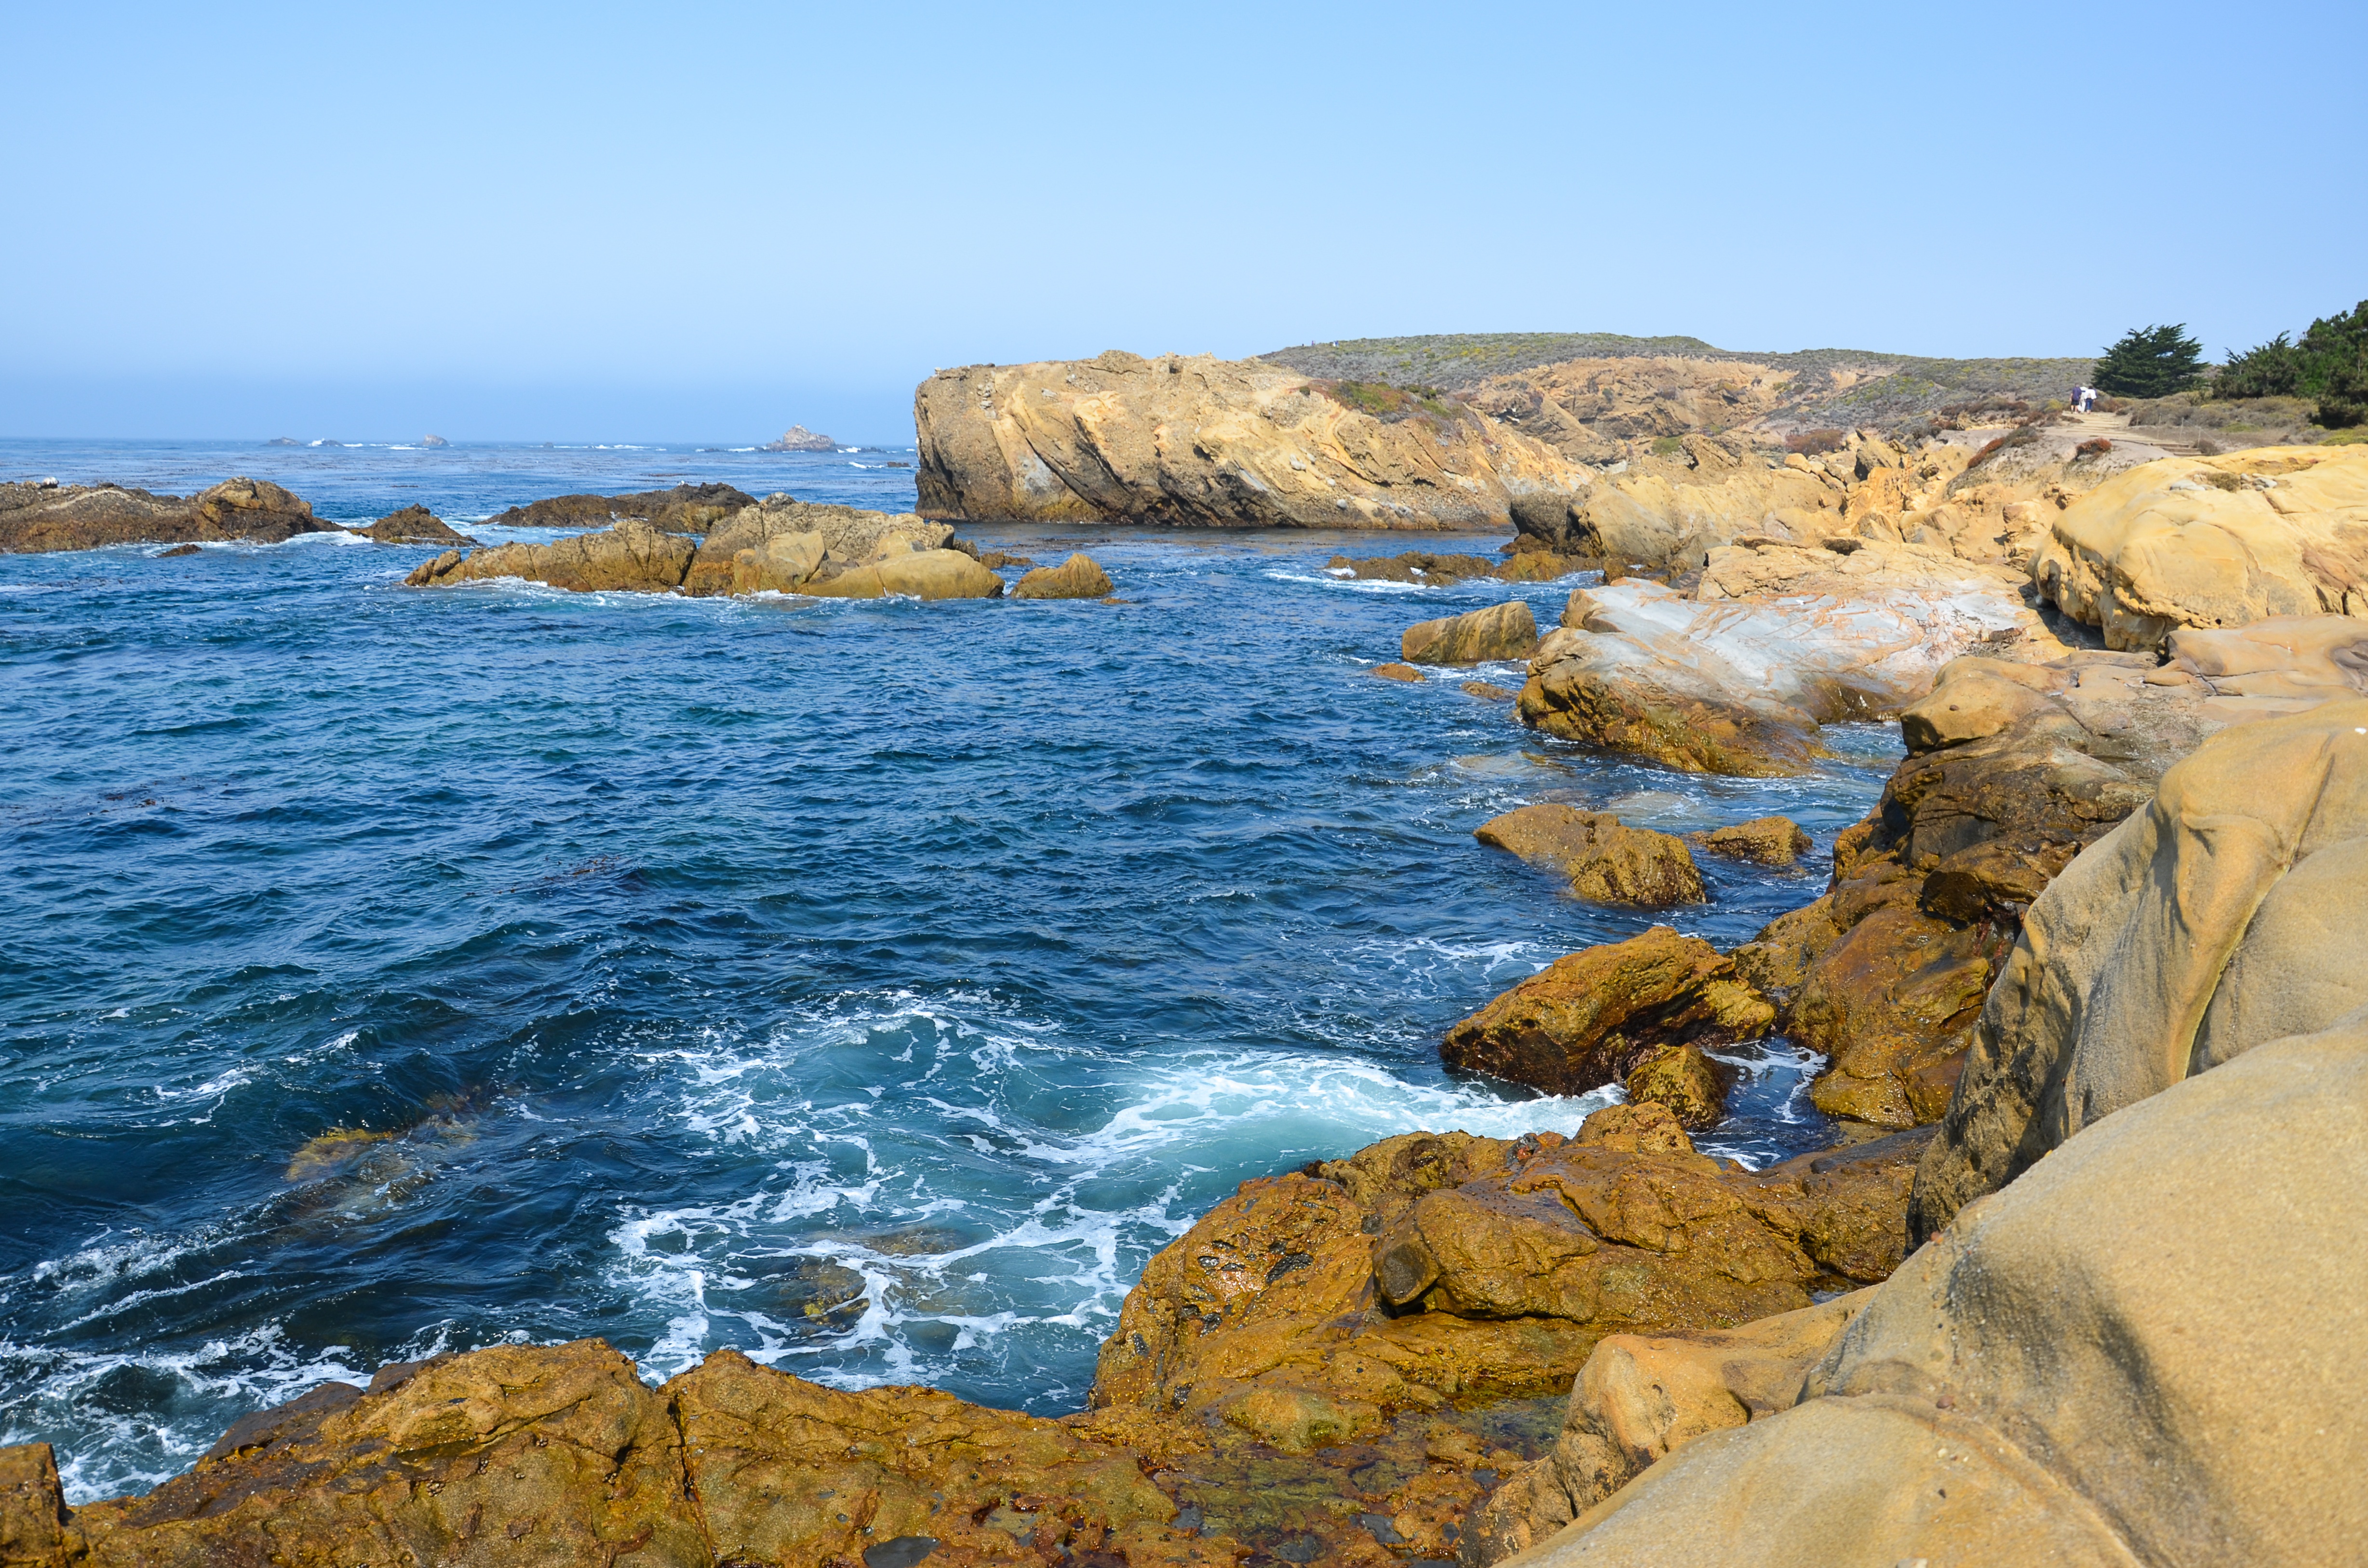
beach, landscape, sea, coast, water, nature, sand, rock, ocean, shore, wave, summer, formation, cliff, cove, usa, america, bay, terrain, california, material, body of water, west coast, geology, pacific, cape, landform, point lobos, pacific coast, natural environment